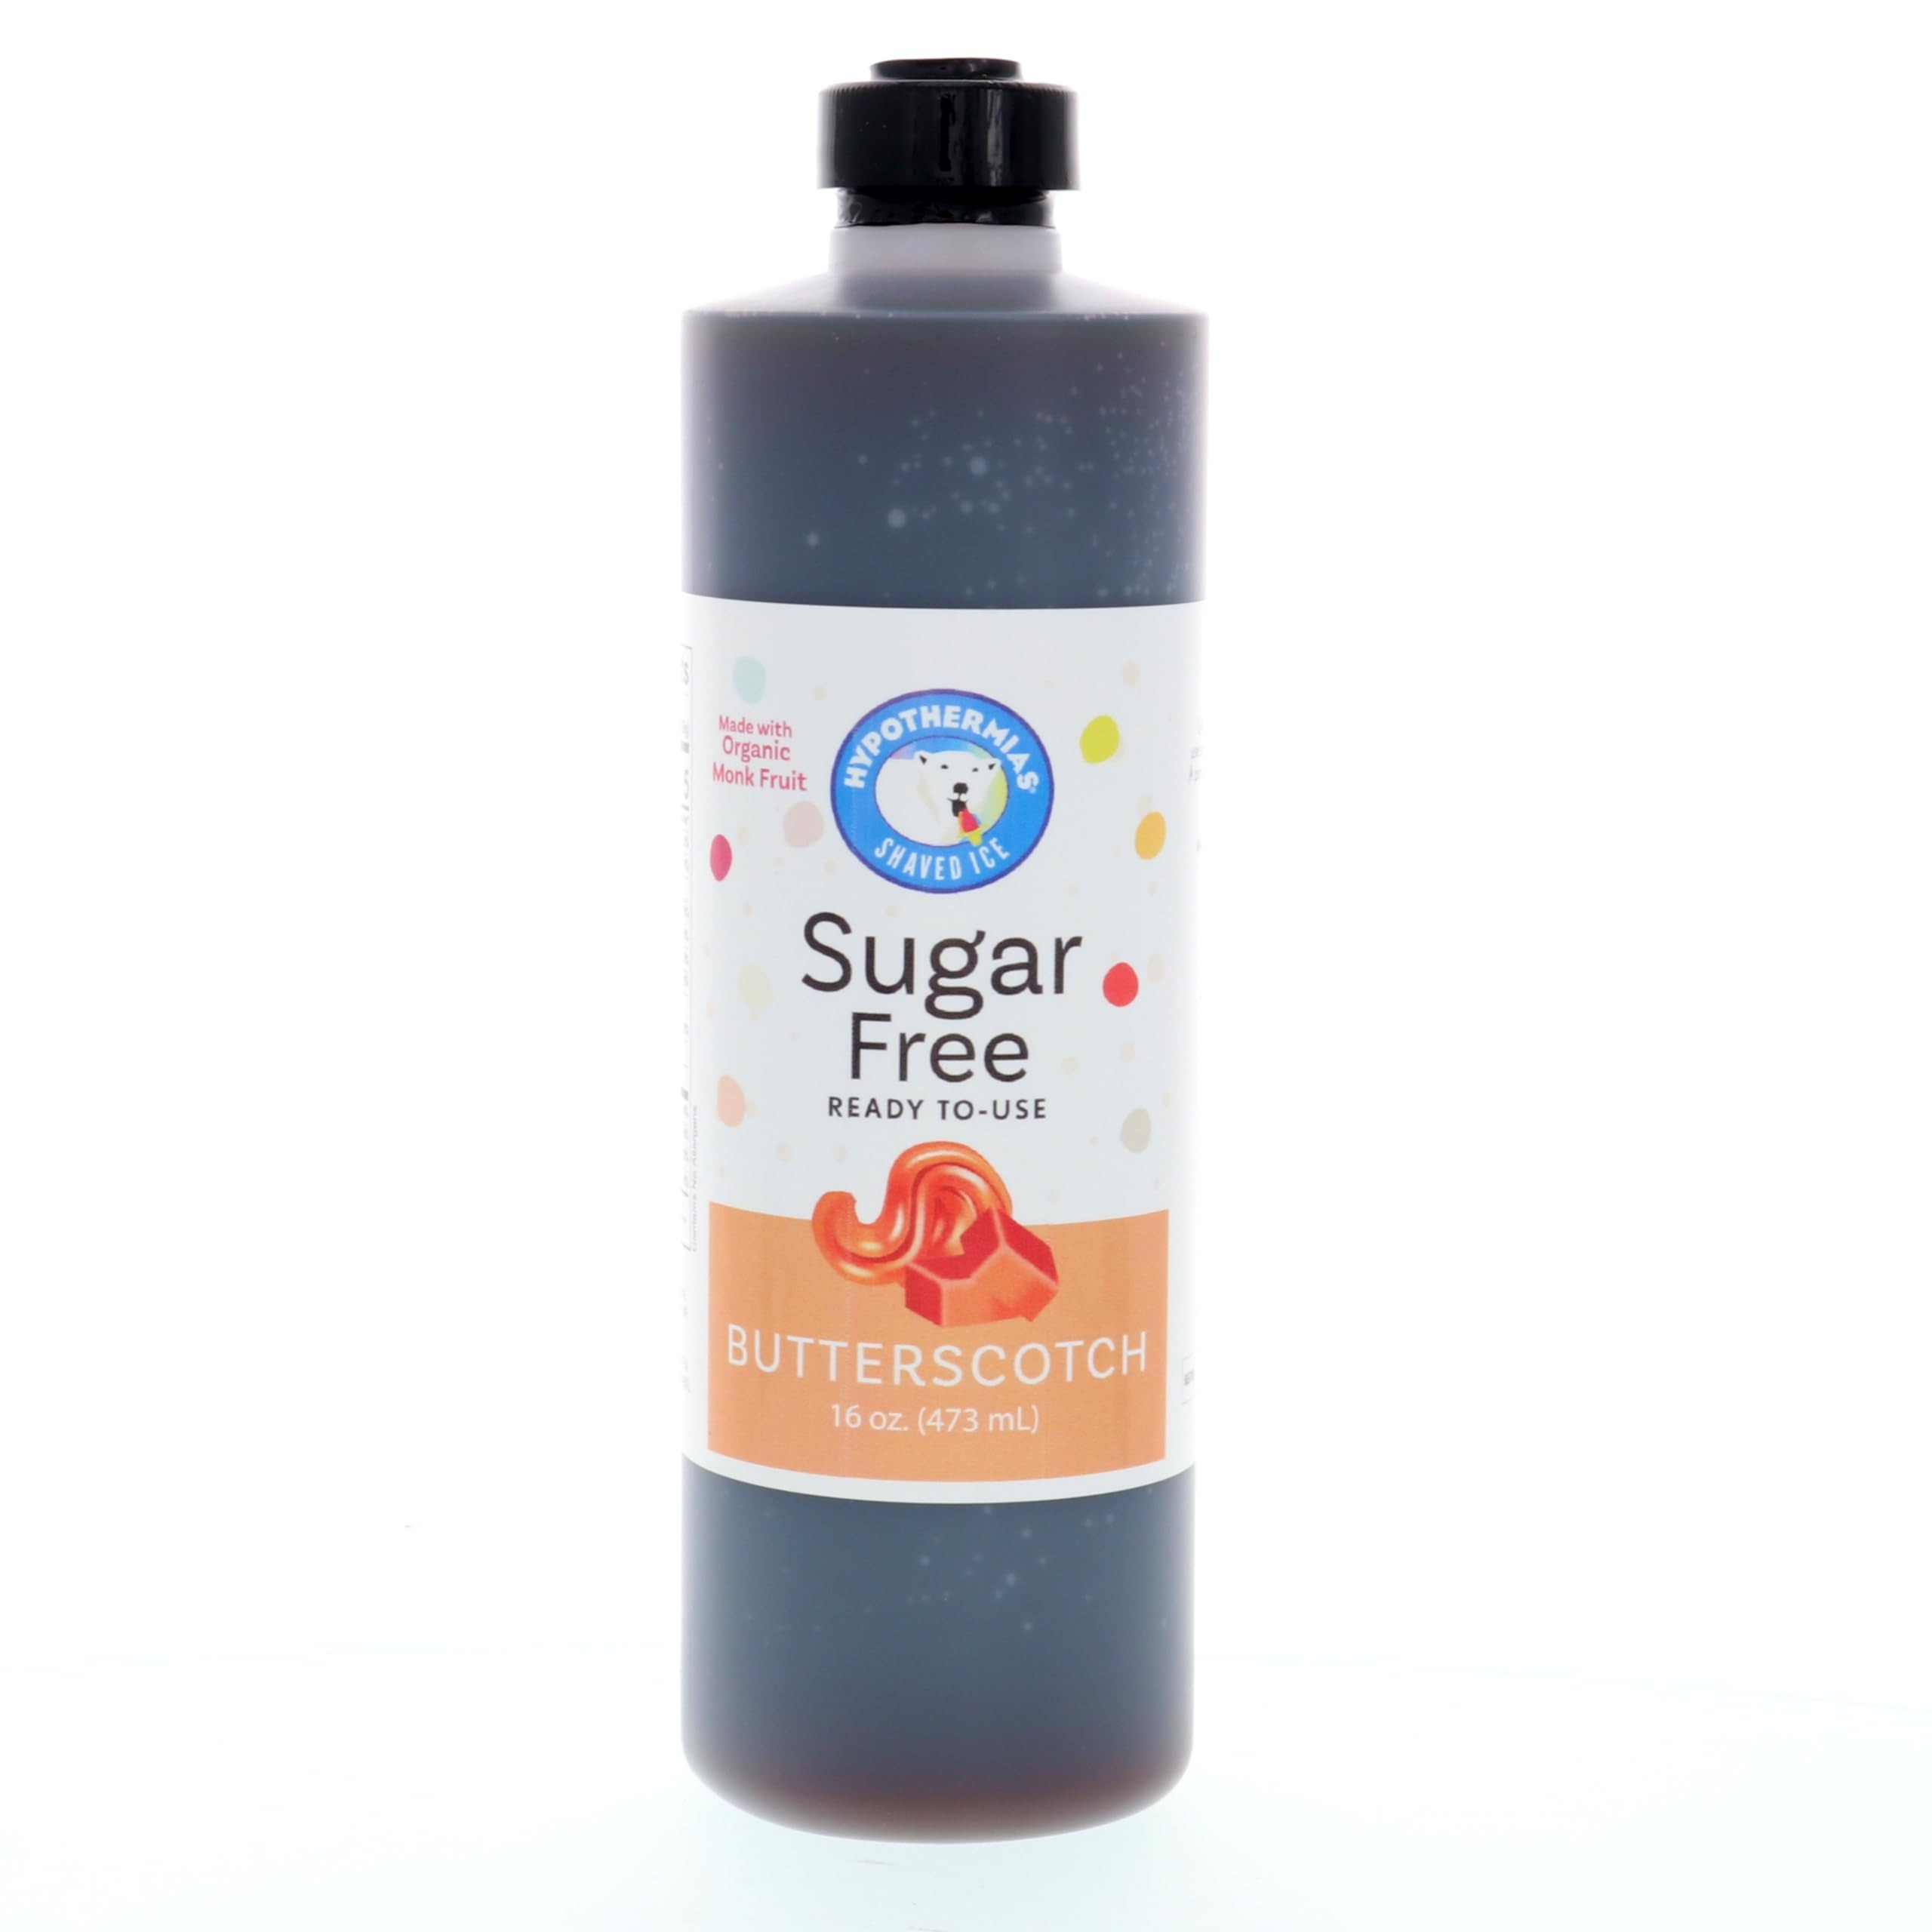
Item Name: Hypothermias Sugar Free Syrup for Snow Cone, Shaved Ice, Drinks - Pint (16 fl oz) - Made with Organic Monk Fruit and Non-GMO Organic Erythritol - BPA-Free Plastic Bottle (Butterscotch)
Bullet Point 1: Hypothermias sugar-free Hawaiian 🍧 snow cone flavor syrup is Keto-friendly! Made with organic monk fruit and Non-GMO organic erythritol, both occurring naturally from plants and fruits, you can enjoy our sugar free flavored syrup with peace of mind.
Bullet Point 2: Our sugar free syrup for drinks are crafted under the Tucson sun in small batches with premium ingredients to ensure an exceptional taste. Excellence in every sip!
Bullet Point 3: Hypothermias is a family-owned, small business in Tucson, Arizona, USA, a UNESCO Creative City of Gastronomy. Our sugar free flavor syrup is craftsmanship that you can taste. Order your sugar free snow cone syrup from a brand you can rely upon for quality. Trust the flavor experts in the desert!
Bullet Point 4: Hypothermias sugar free shaved ice syrup is packaged in a recyclable BPA-free plastic bottle. You can enjoy a sugar free dessert that's environmentally conscious!
Bullet Point 5: Unleash the versatility of our sugar free flavoring syrup. Whether in your morning coffee, refreshing tea, bubbly sodas, plain water, craft cocktails or mocktails, this sugar free flavoring is your key to a world of delightful flavors. Not just for frozen treats, it's also perfect for enhancing your baked goods.
Product Description: Upgrade your flavor experience today with Hypothermias syrup, a sugar free flavor enhancer that will transform your beverage of choice into a delicious guilt-free treat. Transform ice into a sugar free snack, boost your morning coffee or tea, craft the perfect cocktail without all the sugar or amplify your water with a sugar free flavor twist. Refine every moment with the unparalleled taste of Hypothermias sugar-free syrup flavors. Savor the sweetness of life guilt-free. Ofrecemos opciones sin azúcar para aquellos que buscan una delicia más saludable. Nuestros jarabes sin azúcar están elaborados con fruta del monje orgánica y eritritol orgánico. Jarabes de Hypothermias. Son los mejores.
Value: 16.0
Unit: Fl Oz

Price: 12.95